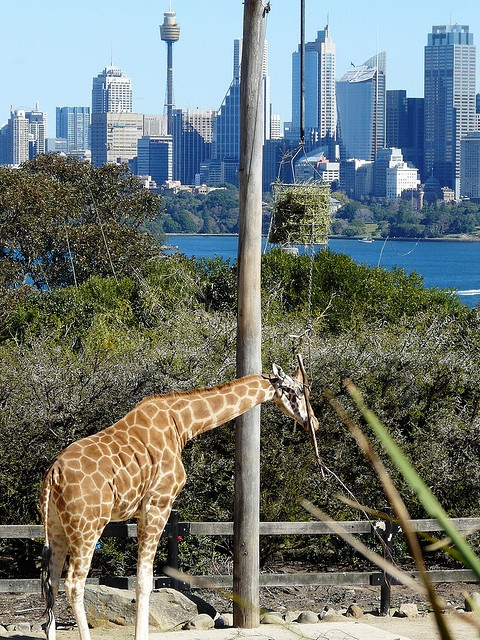
A giraffe in a pen and a city background landscape
a giraffe tethered to a pole near trees
A giraffe that is standing near a pole.
A girafee is eating leaves in front of a city scape.
A giraffe standing next to a pole in front of a large city.